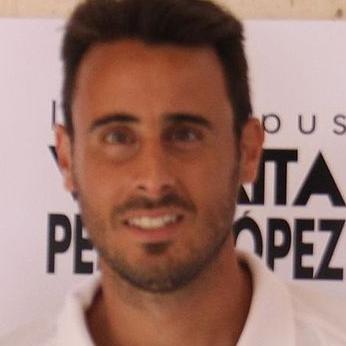
Age: 30